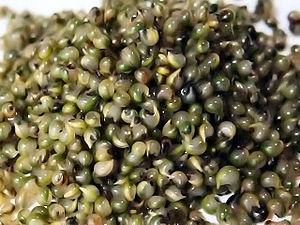
Le tonburi est le nom japonais des graines de Bassia scoparia consommées en tant que garniture dans la cuisine japonaise. Sa texture est similaire au caviar, et lui vaut donc d'être appelé parfois « caviar des montagnes » ou « caviar de la terre ».